Iksas

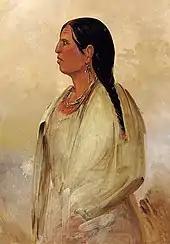
"Choctaw Woman" George Caitlin – 1834

Matrilineal organisation and kinship ties also dictated the family "iksa" or domestic sphere of relations. Upon marriage, husbands joined their wives' households but were precluded as members of her clan or kinship network. Instead, he was considered a guest and not a direct relative. In the event of separation, divorcee husbands would return to the "iksa" with which they carried a matrilineal connection, such as their sisters.